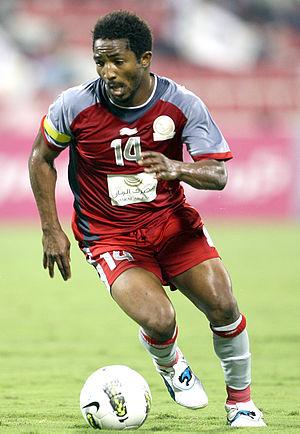
Le Football Club de Lorient, de son nom officiel Football Club de Lorient Bretagne Sud et couramment abrégé en FC Lorient ou FCL, est un club de football français basé à Lorient.